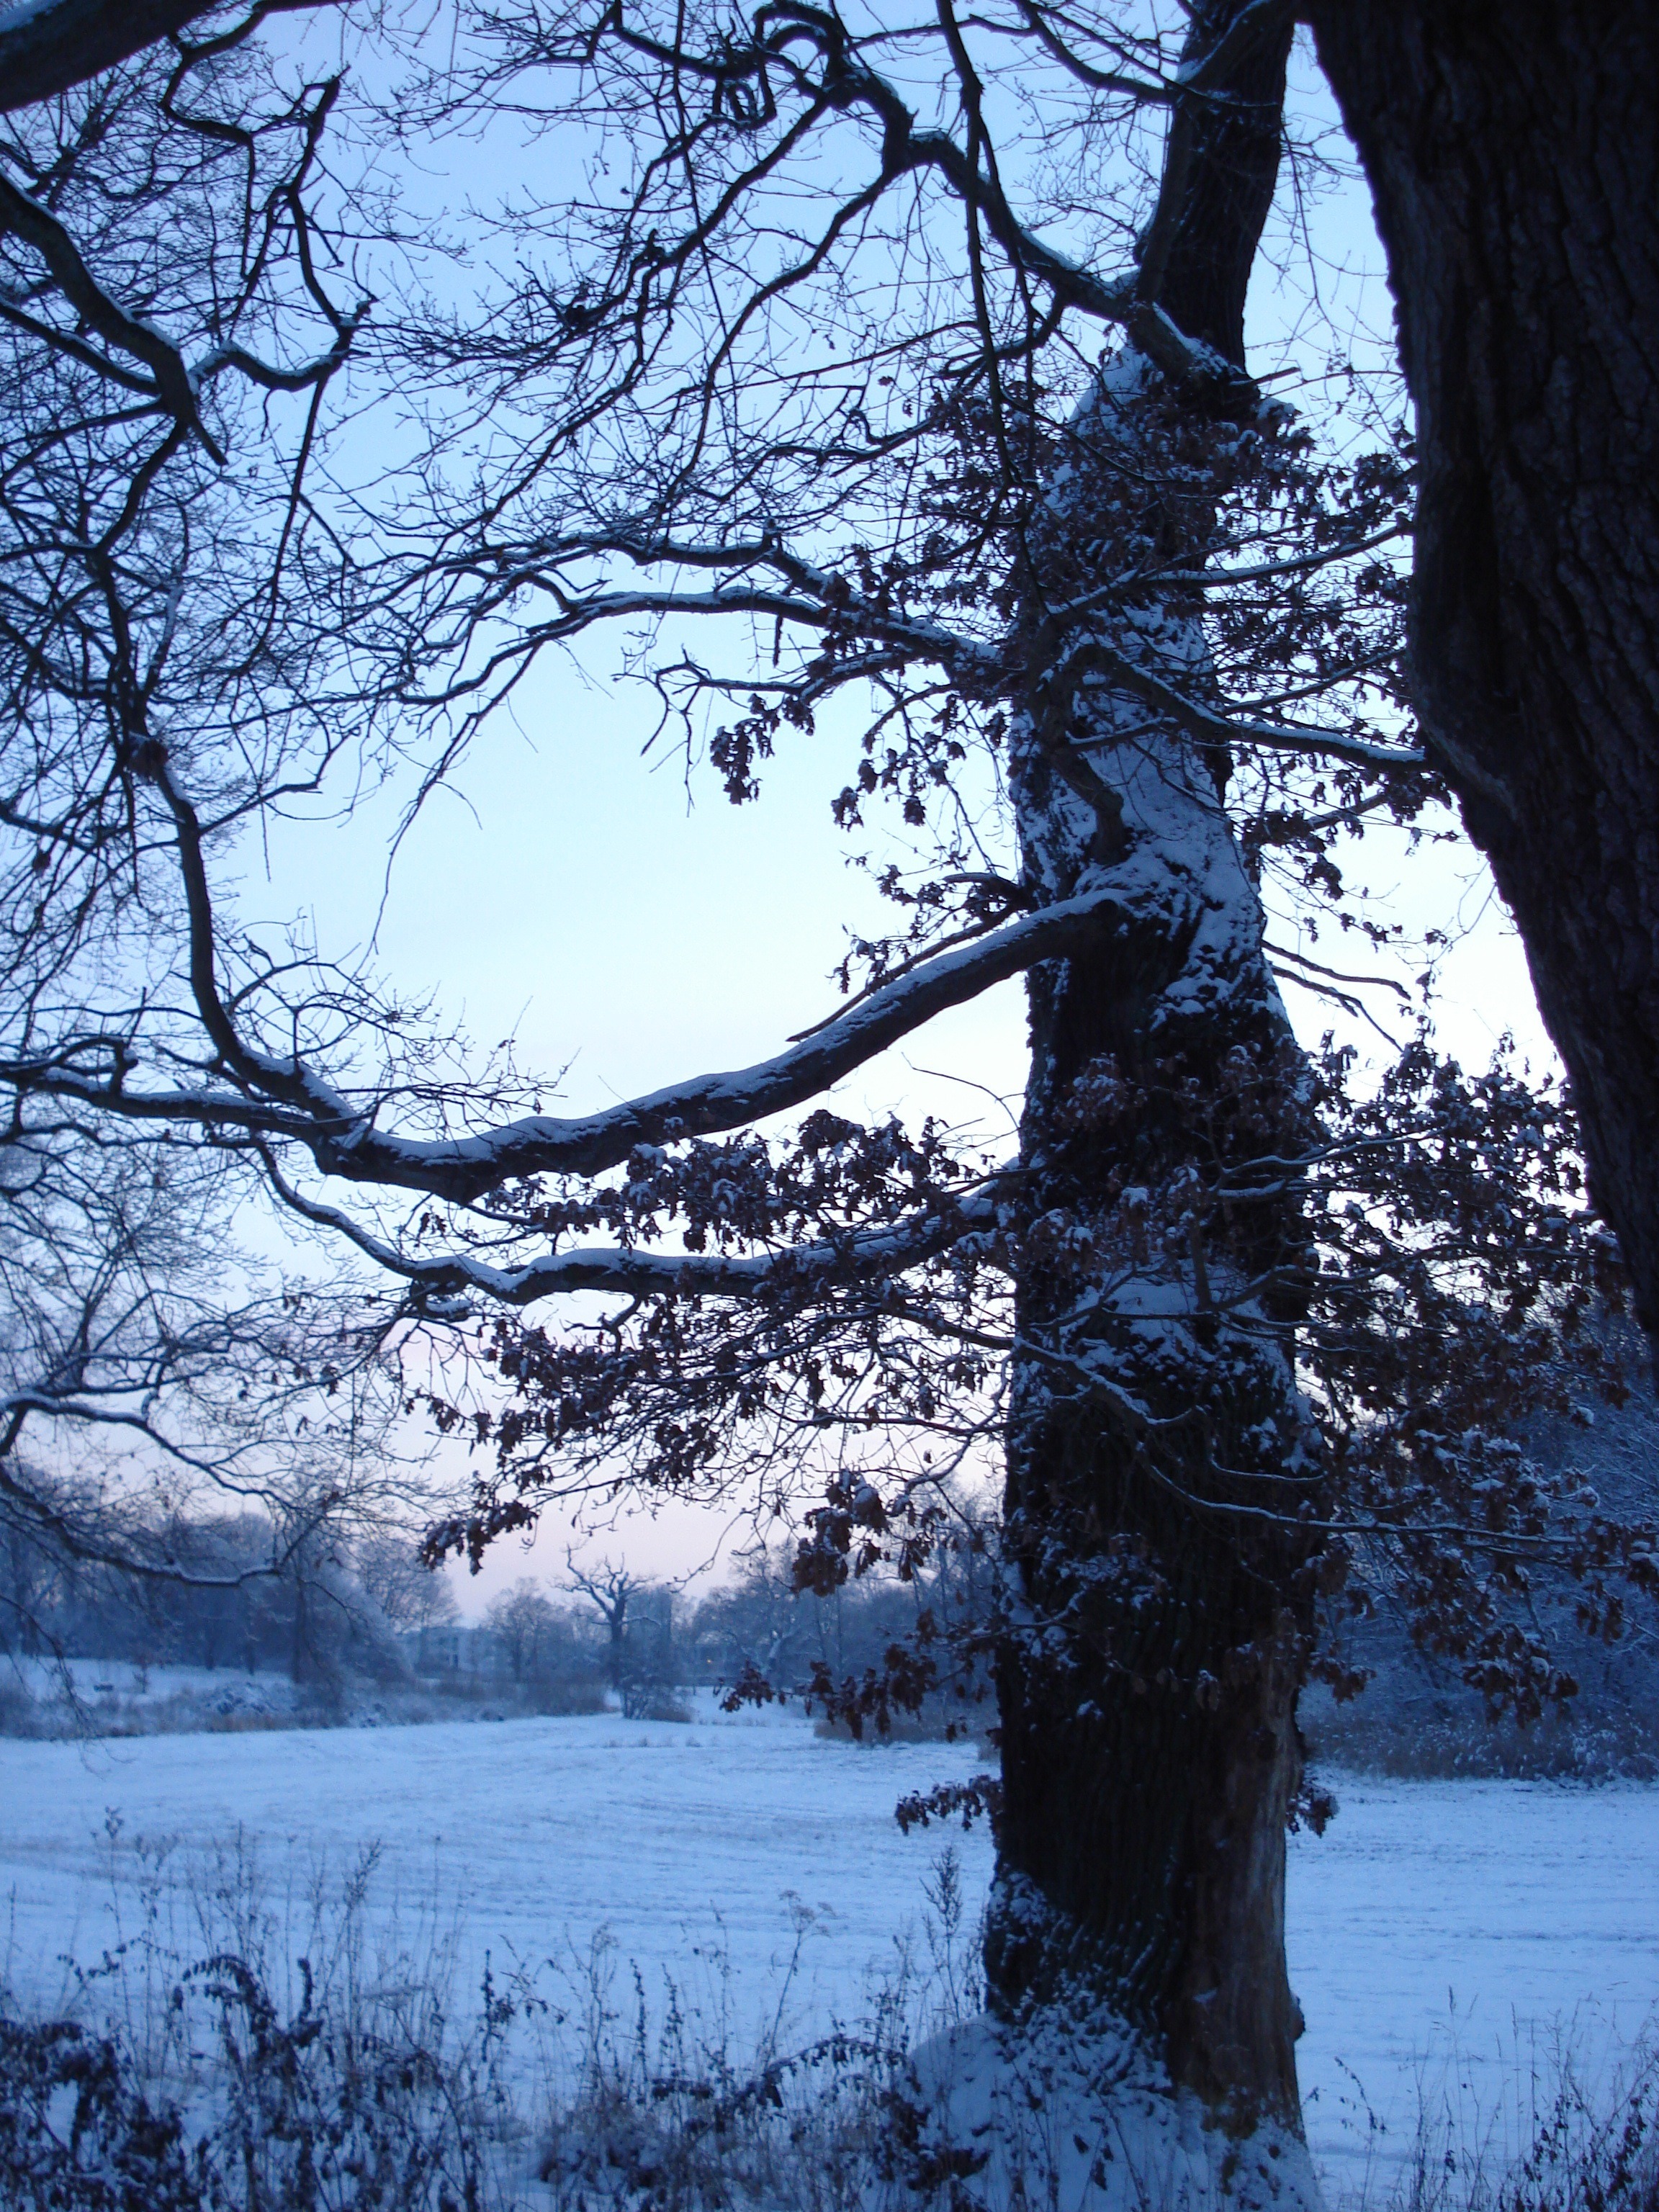
landscape, tree, nature, forest, branch, silhouette, snow, cold, winter, plant, sunlight, leaf, frost, atmosphere, dusk, ice, evening, twilight, reflection, park, weather, romance, romantic, blue, season, icy, violet, beautiful, woodland, december, habitat, mood, parklandschaft, wintry, freezing, blue hour, blaut ne, sonnenunetrgang, atmospheric phenomenon, woody plant